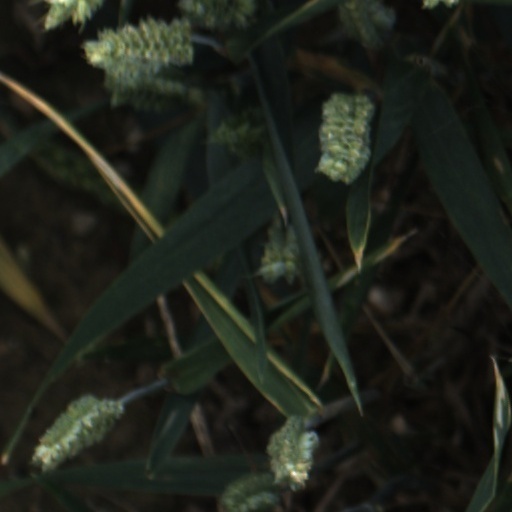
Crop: wheat